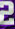
Number: 2